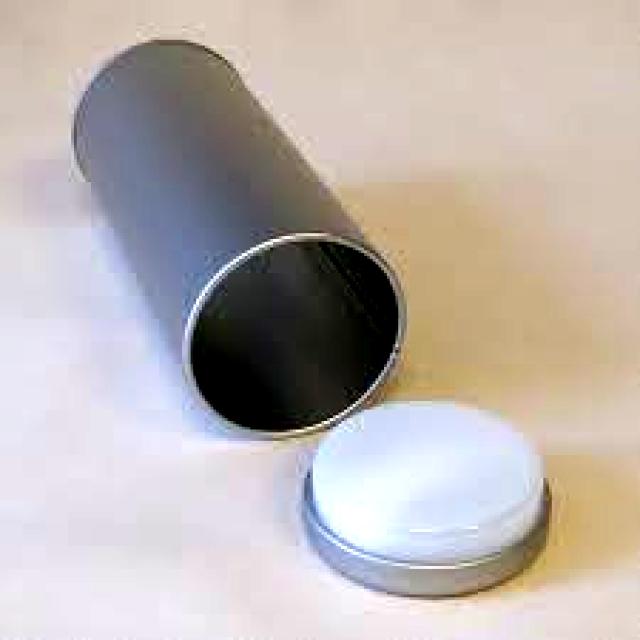
Label: Metal